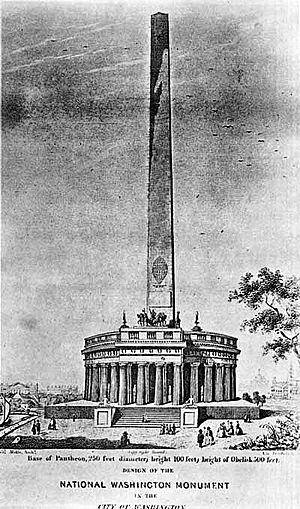
La tour Eiffel est une tour de fer puddlé de 324 mètres de hauteur située à Paris, à l’extrémité nord-ouest du parc du Champ-de-Mars en bordure de la Seine dans le 7ᵉ arrondissement. Son adresse officielle est 5, avenue Anatole-France.